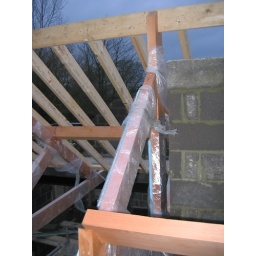
The red coloured trusses and purlins will be exposed in the kitchen roof when it is finished.